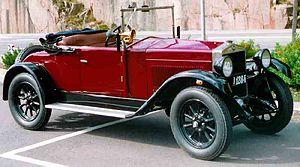
La Fiat 509 est une voiture fabriquée par le constructeur italien Fiat entre 1925 et 1929.